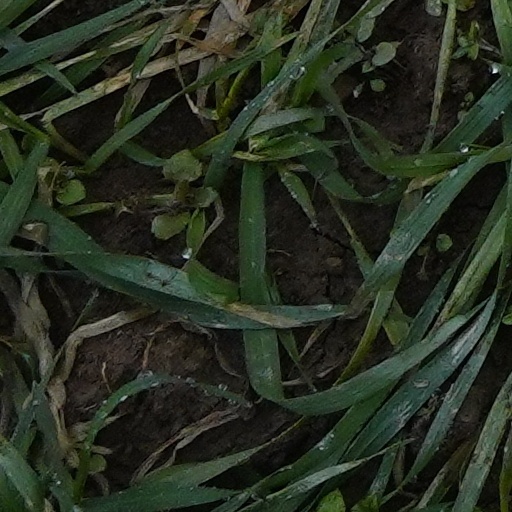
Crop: wheat